Classical African civilization

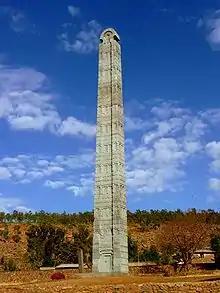
Obelisk of Axum.

The first verifiable kingdom of great power to rise in Eritrea and Ethiopia was that of Axum in the 1st century AD. It was one of many successor kingdoms to Dʿmt and was able to unite the Eritrean and northern Ethiopian Highlands beginning around the 1st century BC. They established bases on the northern highlands of the Ethiopian Plateau and from there expanded southward. The Persian religious figure Mani listed Axum with Rome, Persia, and China as one of the four great powers of his time. The origins of the Axumite Kingdom are unclear, although experts have offered their speculations about it.